Minos (rapper)

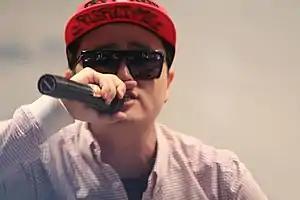
Minos in 2011

Choi Min-ho (Hangul: 최민호; born February 17, 1983), known by his stage name Minos (Hangul: 마이노스), is a South Korean rapper. He is currently a member of the hip hop duo Eluphant, signed to Brand New Music.